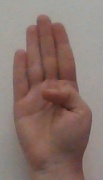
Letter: kaaf